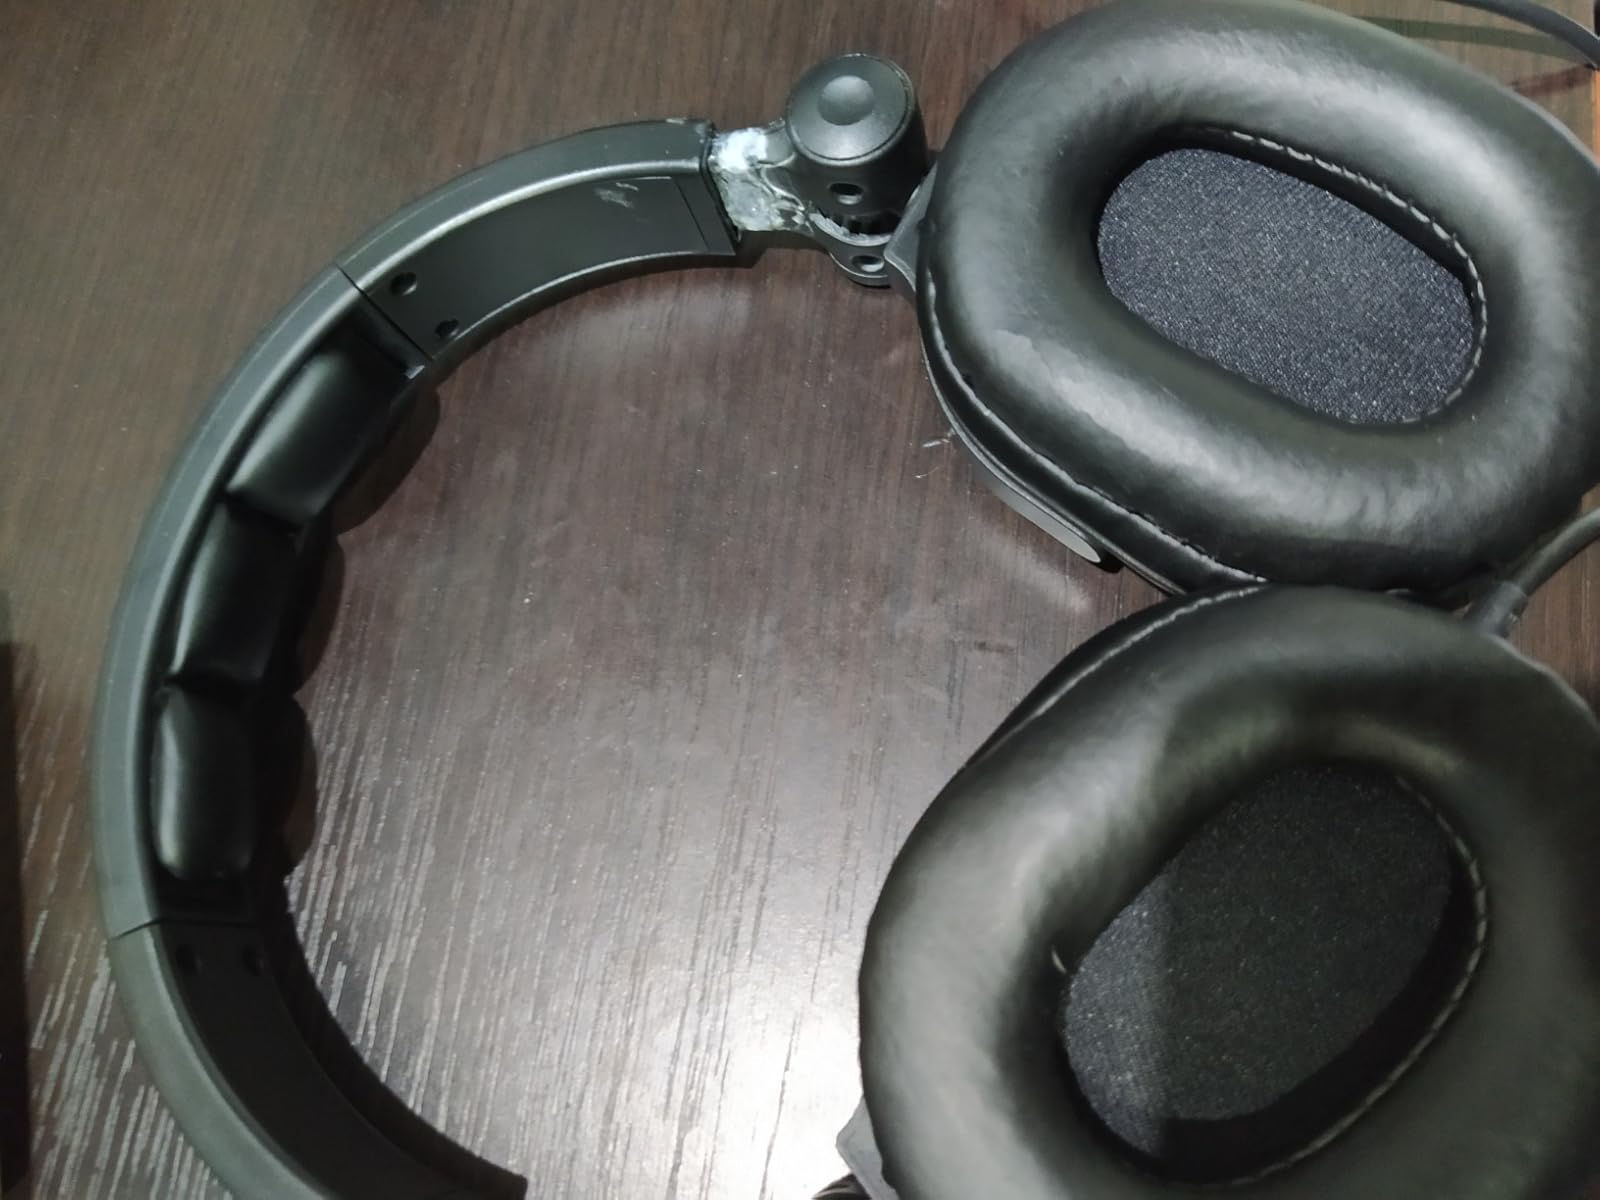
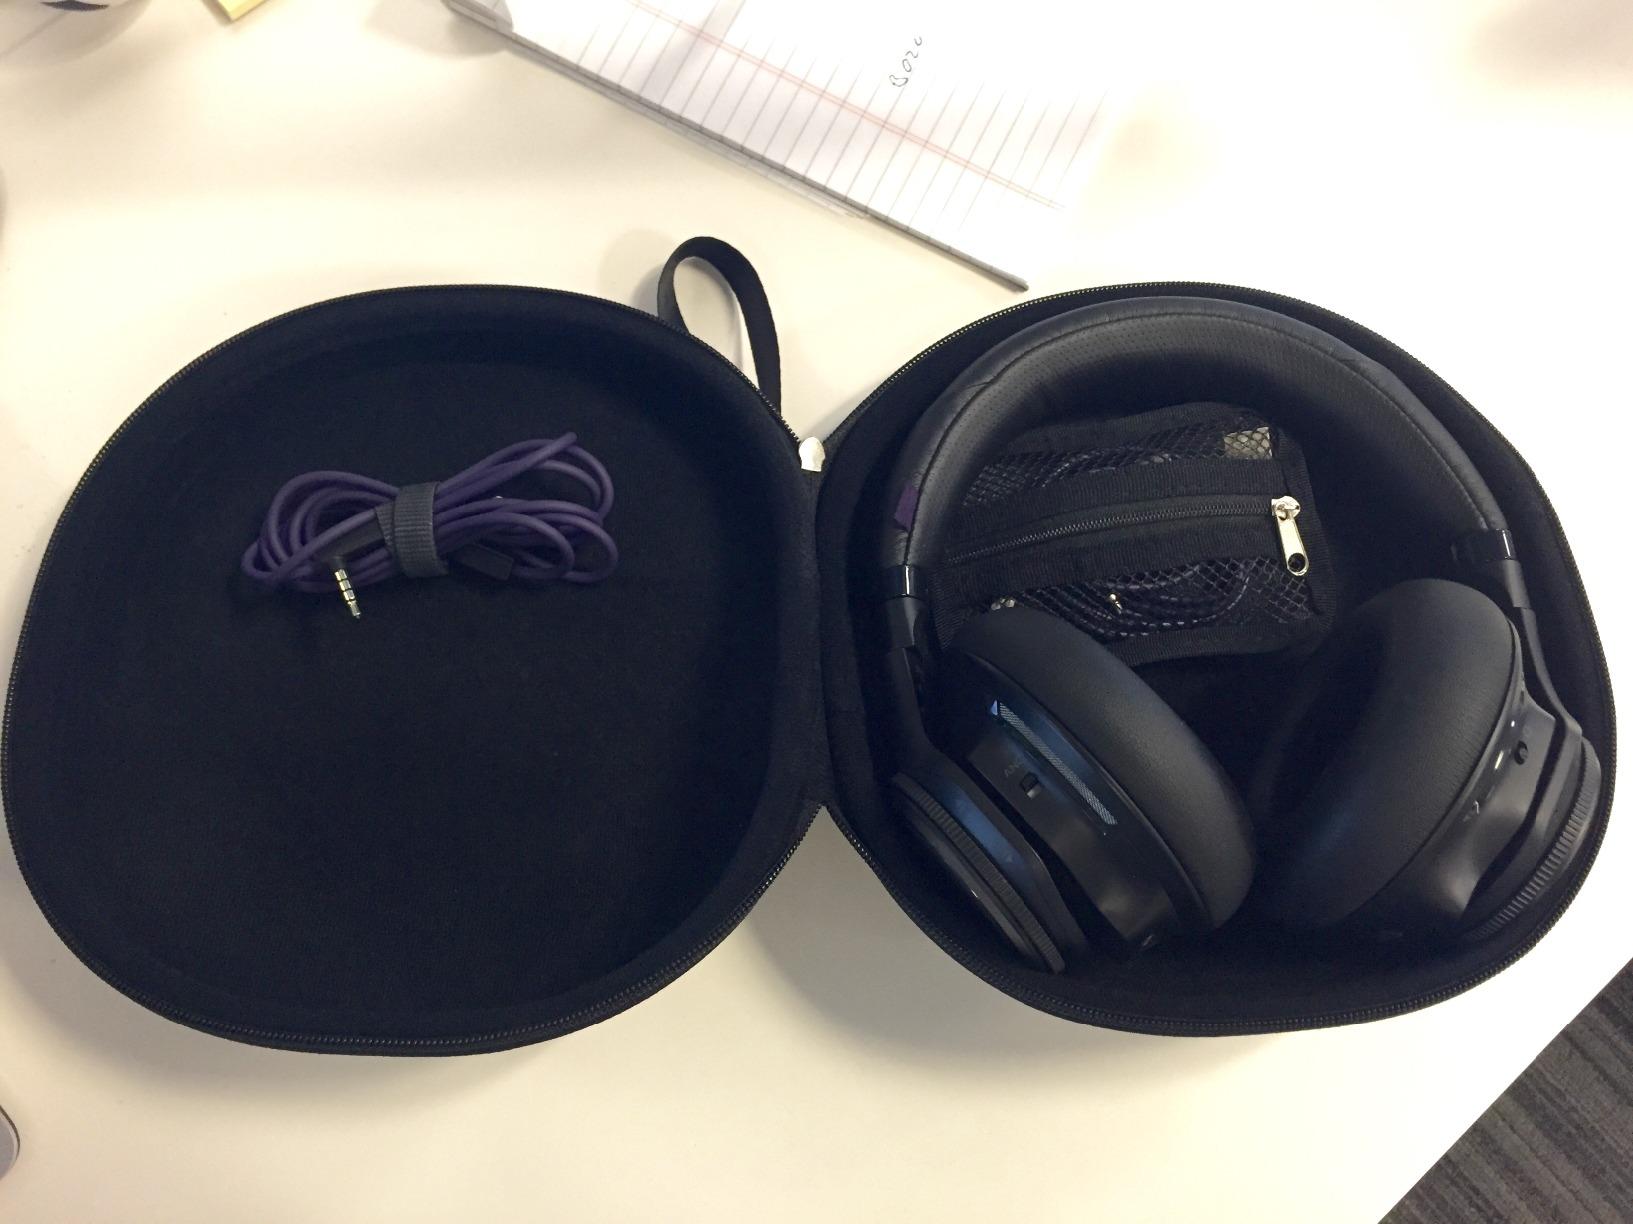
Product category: headphones
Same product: no